Ars-en-Ré

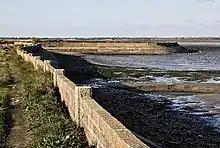
Dyke on the edge of the Fier d'Ars

Its harbour is the largest on the Île de Ré and is located at the bottom of the "Fier d'Ars" (a body of water penetrating the land from the north-east and bordered by marshes), which is reached by a channel through the salt farms. A lock closes the tidal basin which has 250 berths. A new basin with 130 berths is to be created in future at the channel entrance. There are 150 moorings on buoys in the outer harbour and the channel has a capacity of 550 berths, mainly dedicated to pleasure craft. A beach on the south coast of the island, bordered by a dyke to protect the land, extends to the Baleines Lighthouse at the western tip of the island.